Ponce de Minerva

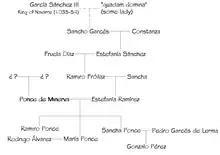
Family tree showing Ponce's relationship, through his wife, to the royal house of Navarre, and the marriages and descendants of his children.

Of Ponce's children, Ramiro was his primary heir, even claiming, without any apparent royal approval, his father's title of count, but he never returned to favour in León. Ponce's daughters, Sancha and María, usually surnamed Ponce as a patronymic (from the Latin "Poncii" or "Pontii"), married Pedro Garcés de Lerma, a Castilian, and Rodrigo Álvarez, a Galician, respectively; both were wealthy and powerful men. Sancha, by Pedro, had a son, Gonzalo Pérez, who became the abbot of Husillos in Castile.